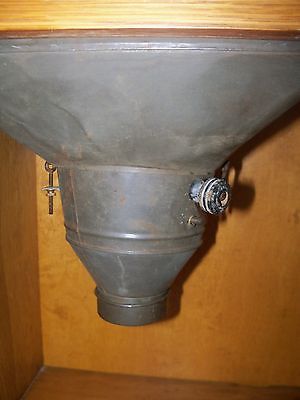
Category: cabinet